Surfside Vykruta Jetty Trail

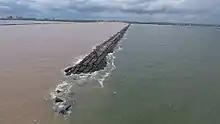
Vykruta Surfside Jetty Trail outer most section, nearly 1 mile out to sea. Zoom in to see small light house.

The Surfside Vykruta Jetty Trail is a 4300' long man-made jetty constructed primarily of large granite slabs located in the southeast tip of Surfside Beach, Texas. The jetty extends 3464' into the Gulf of Mexico and protects the Freeport Harbor Channel. The trailhead is accessible from the Surfside Jetty County Park, a 15-acre day use beach park.